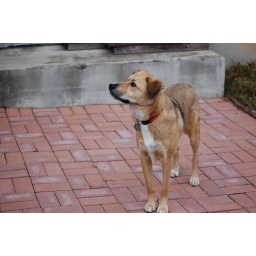
Cujo is wondering why there is a bird flying over our house